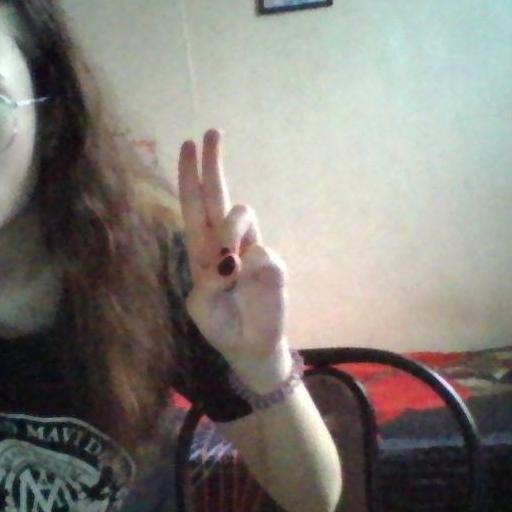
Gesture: two_up